Marcus Wallenberg Sr

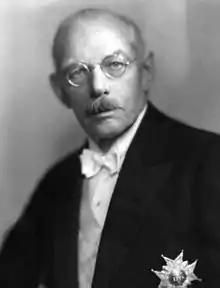

Marcus Laurentius Wallenberg, Sr. (5 March 1864 – 22 July 1943) was a Swedish banker and industrialist. He was CEO of Stockholms Enskilda Bank (SEB) from 1911 to 1920.